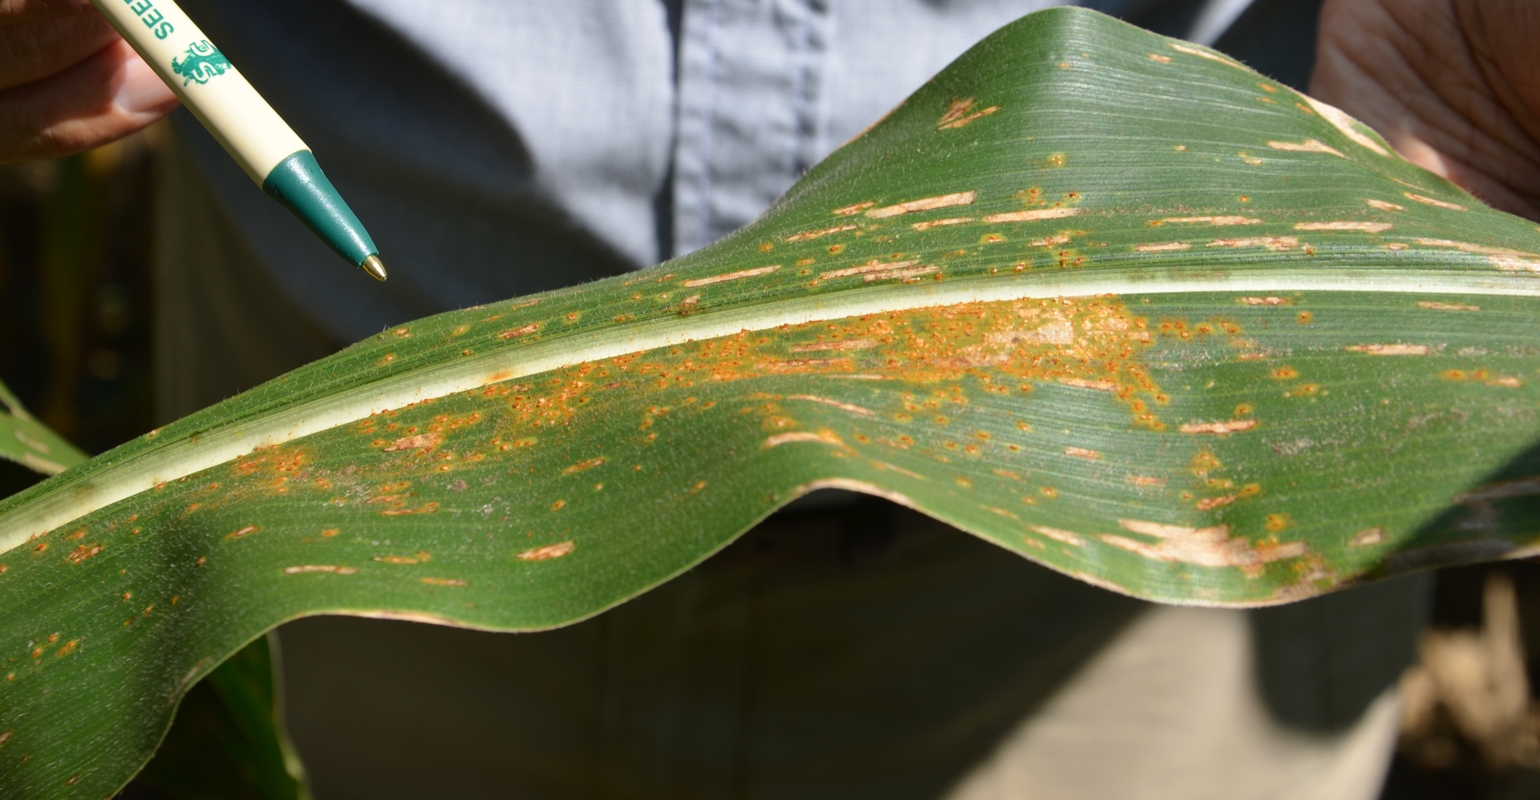
Plant: Corn
Disease: corn rust